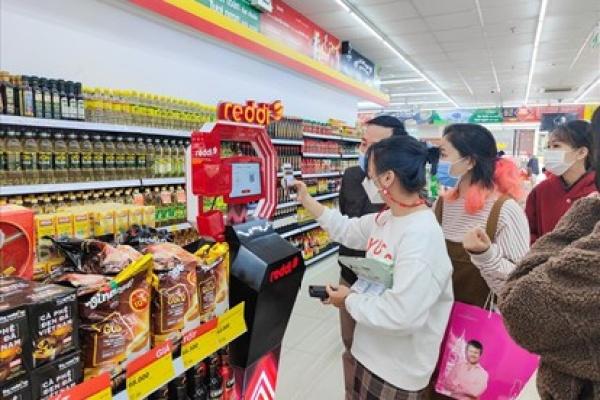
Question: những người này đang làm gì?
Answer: đang xếp hàng chờ quét mã